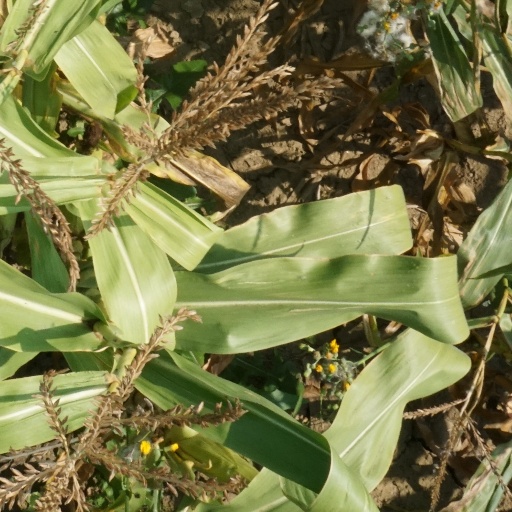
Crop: maize; corn